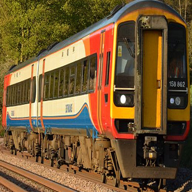
Vehicle type: Trains